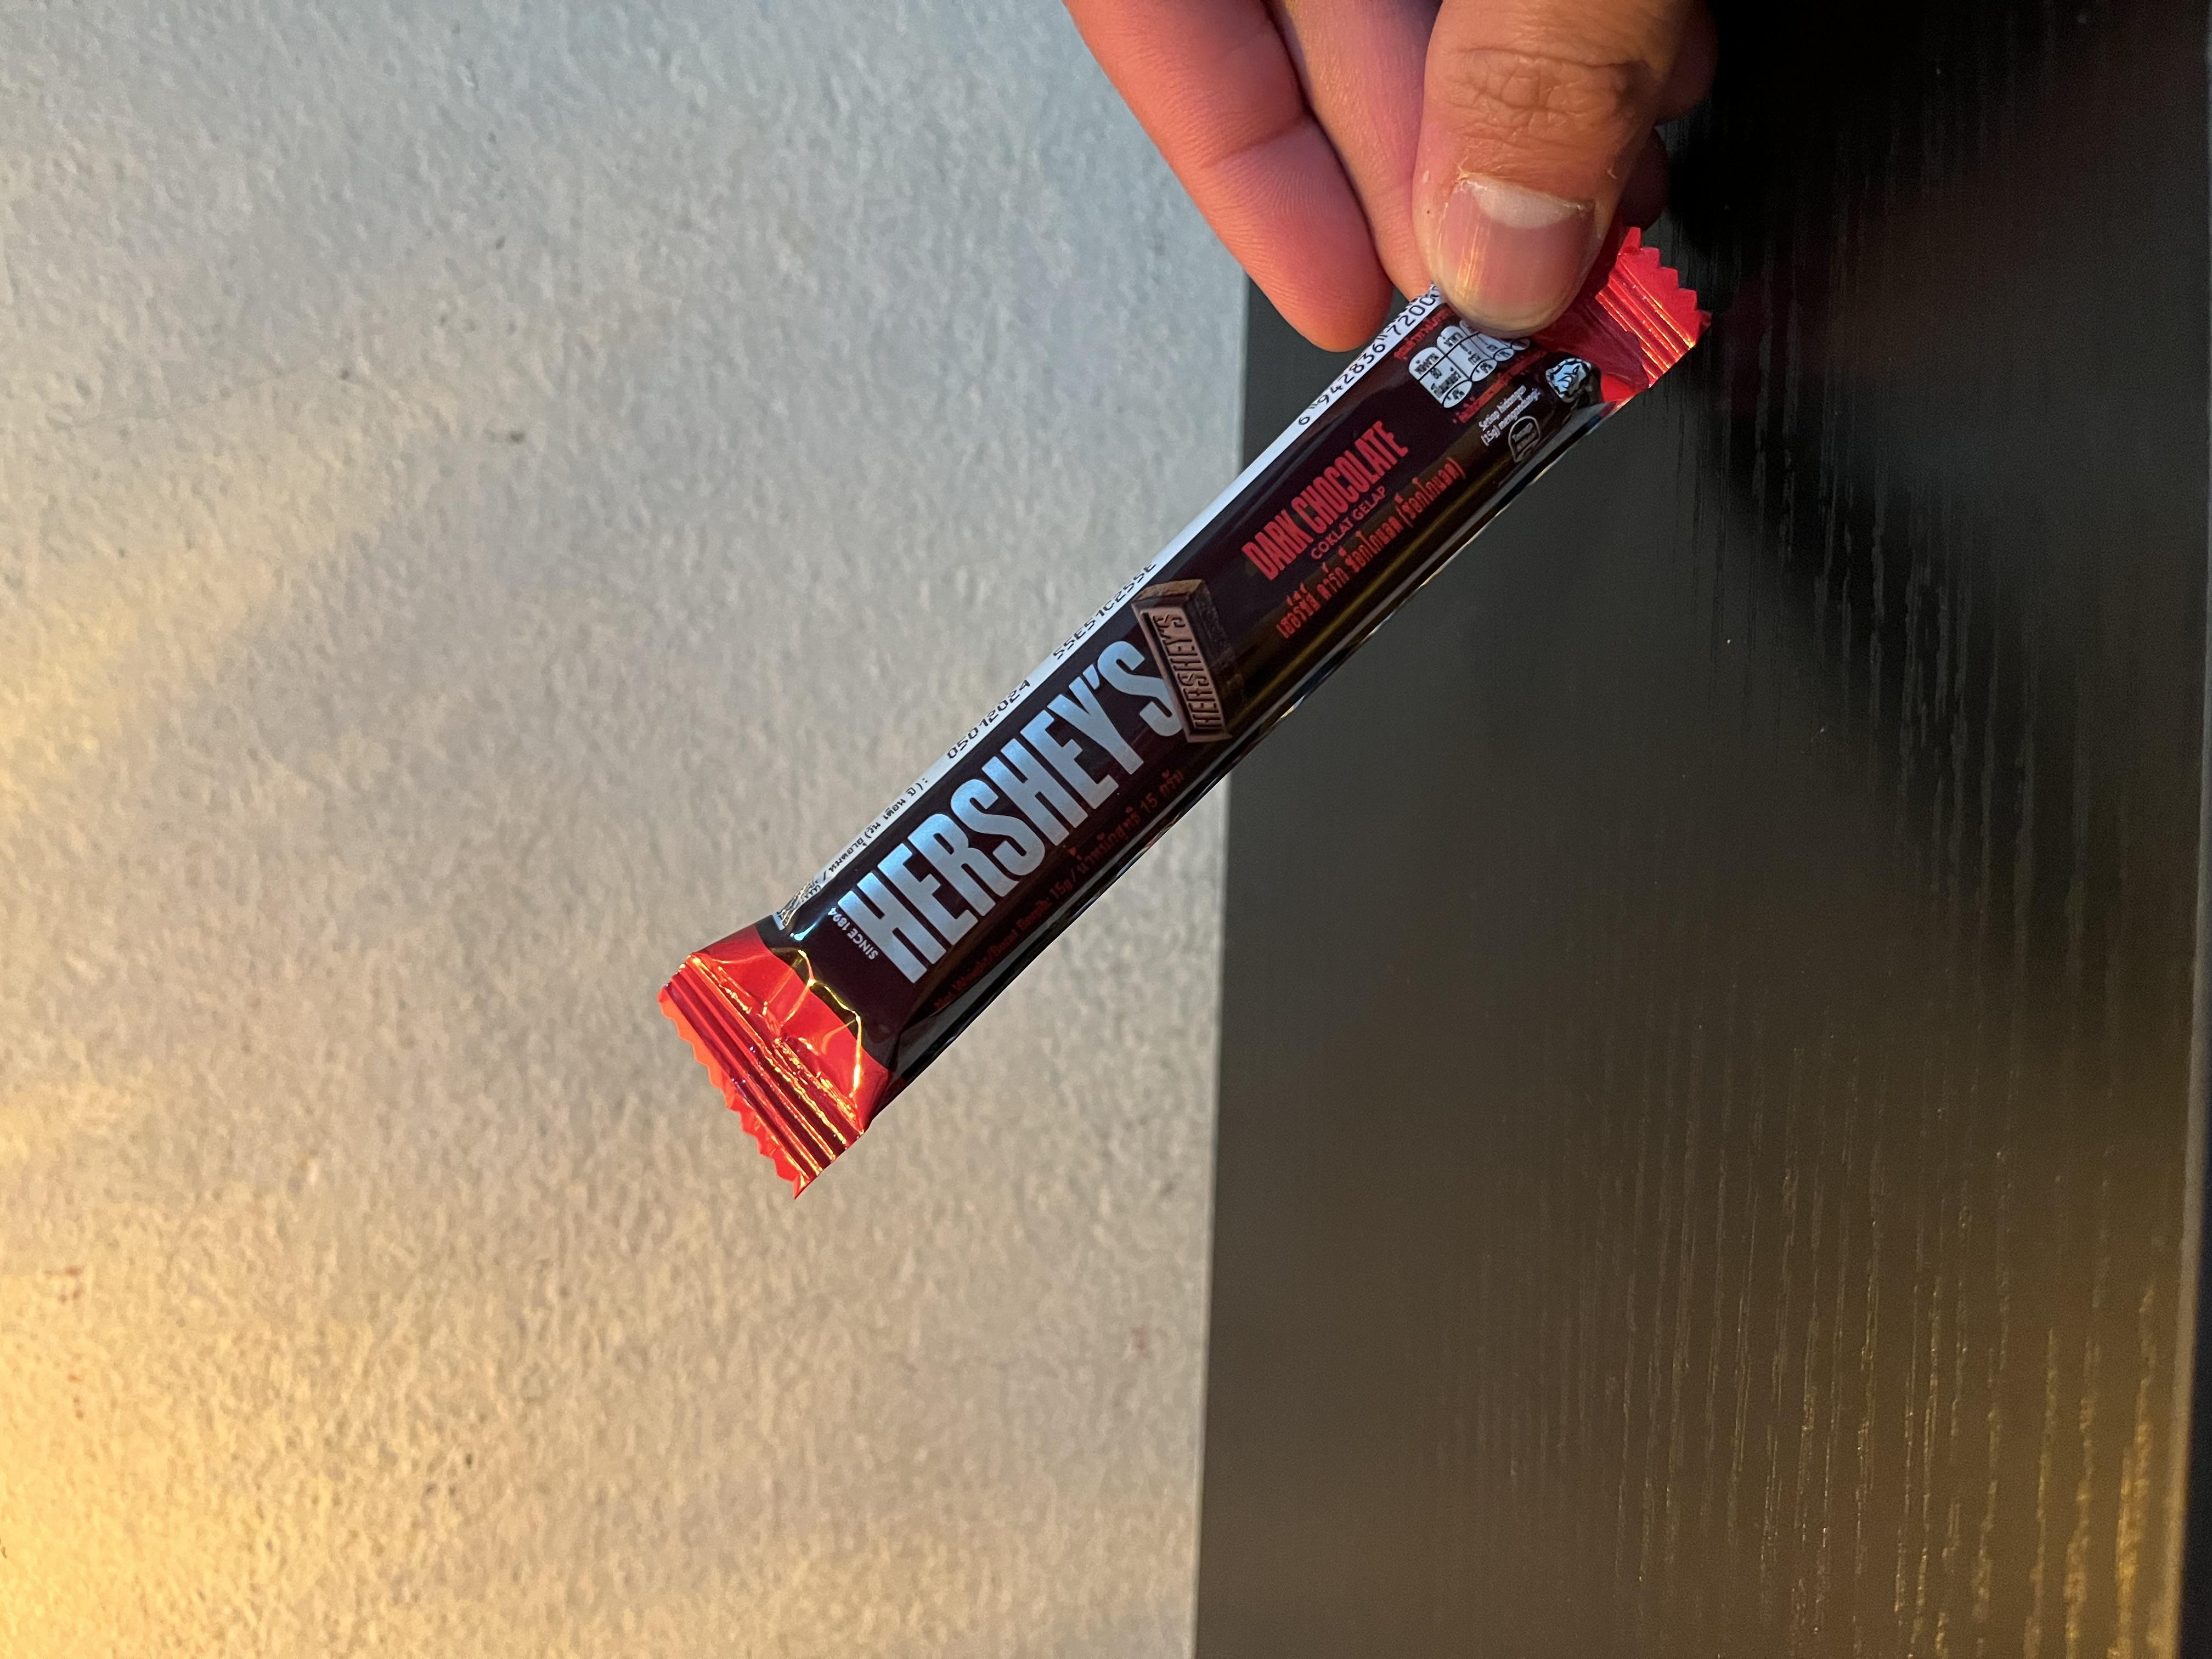
Label: plastics